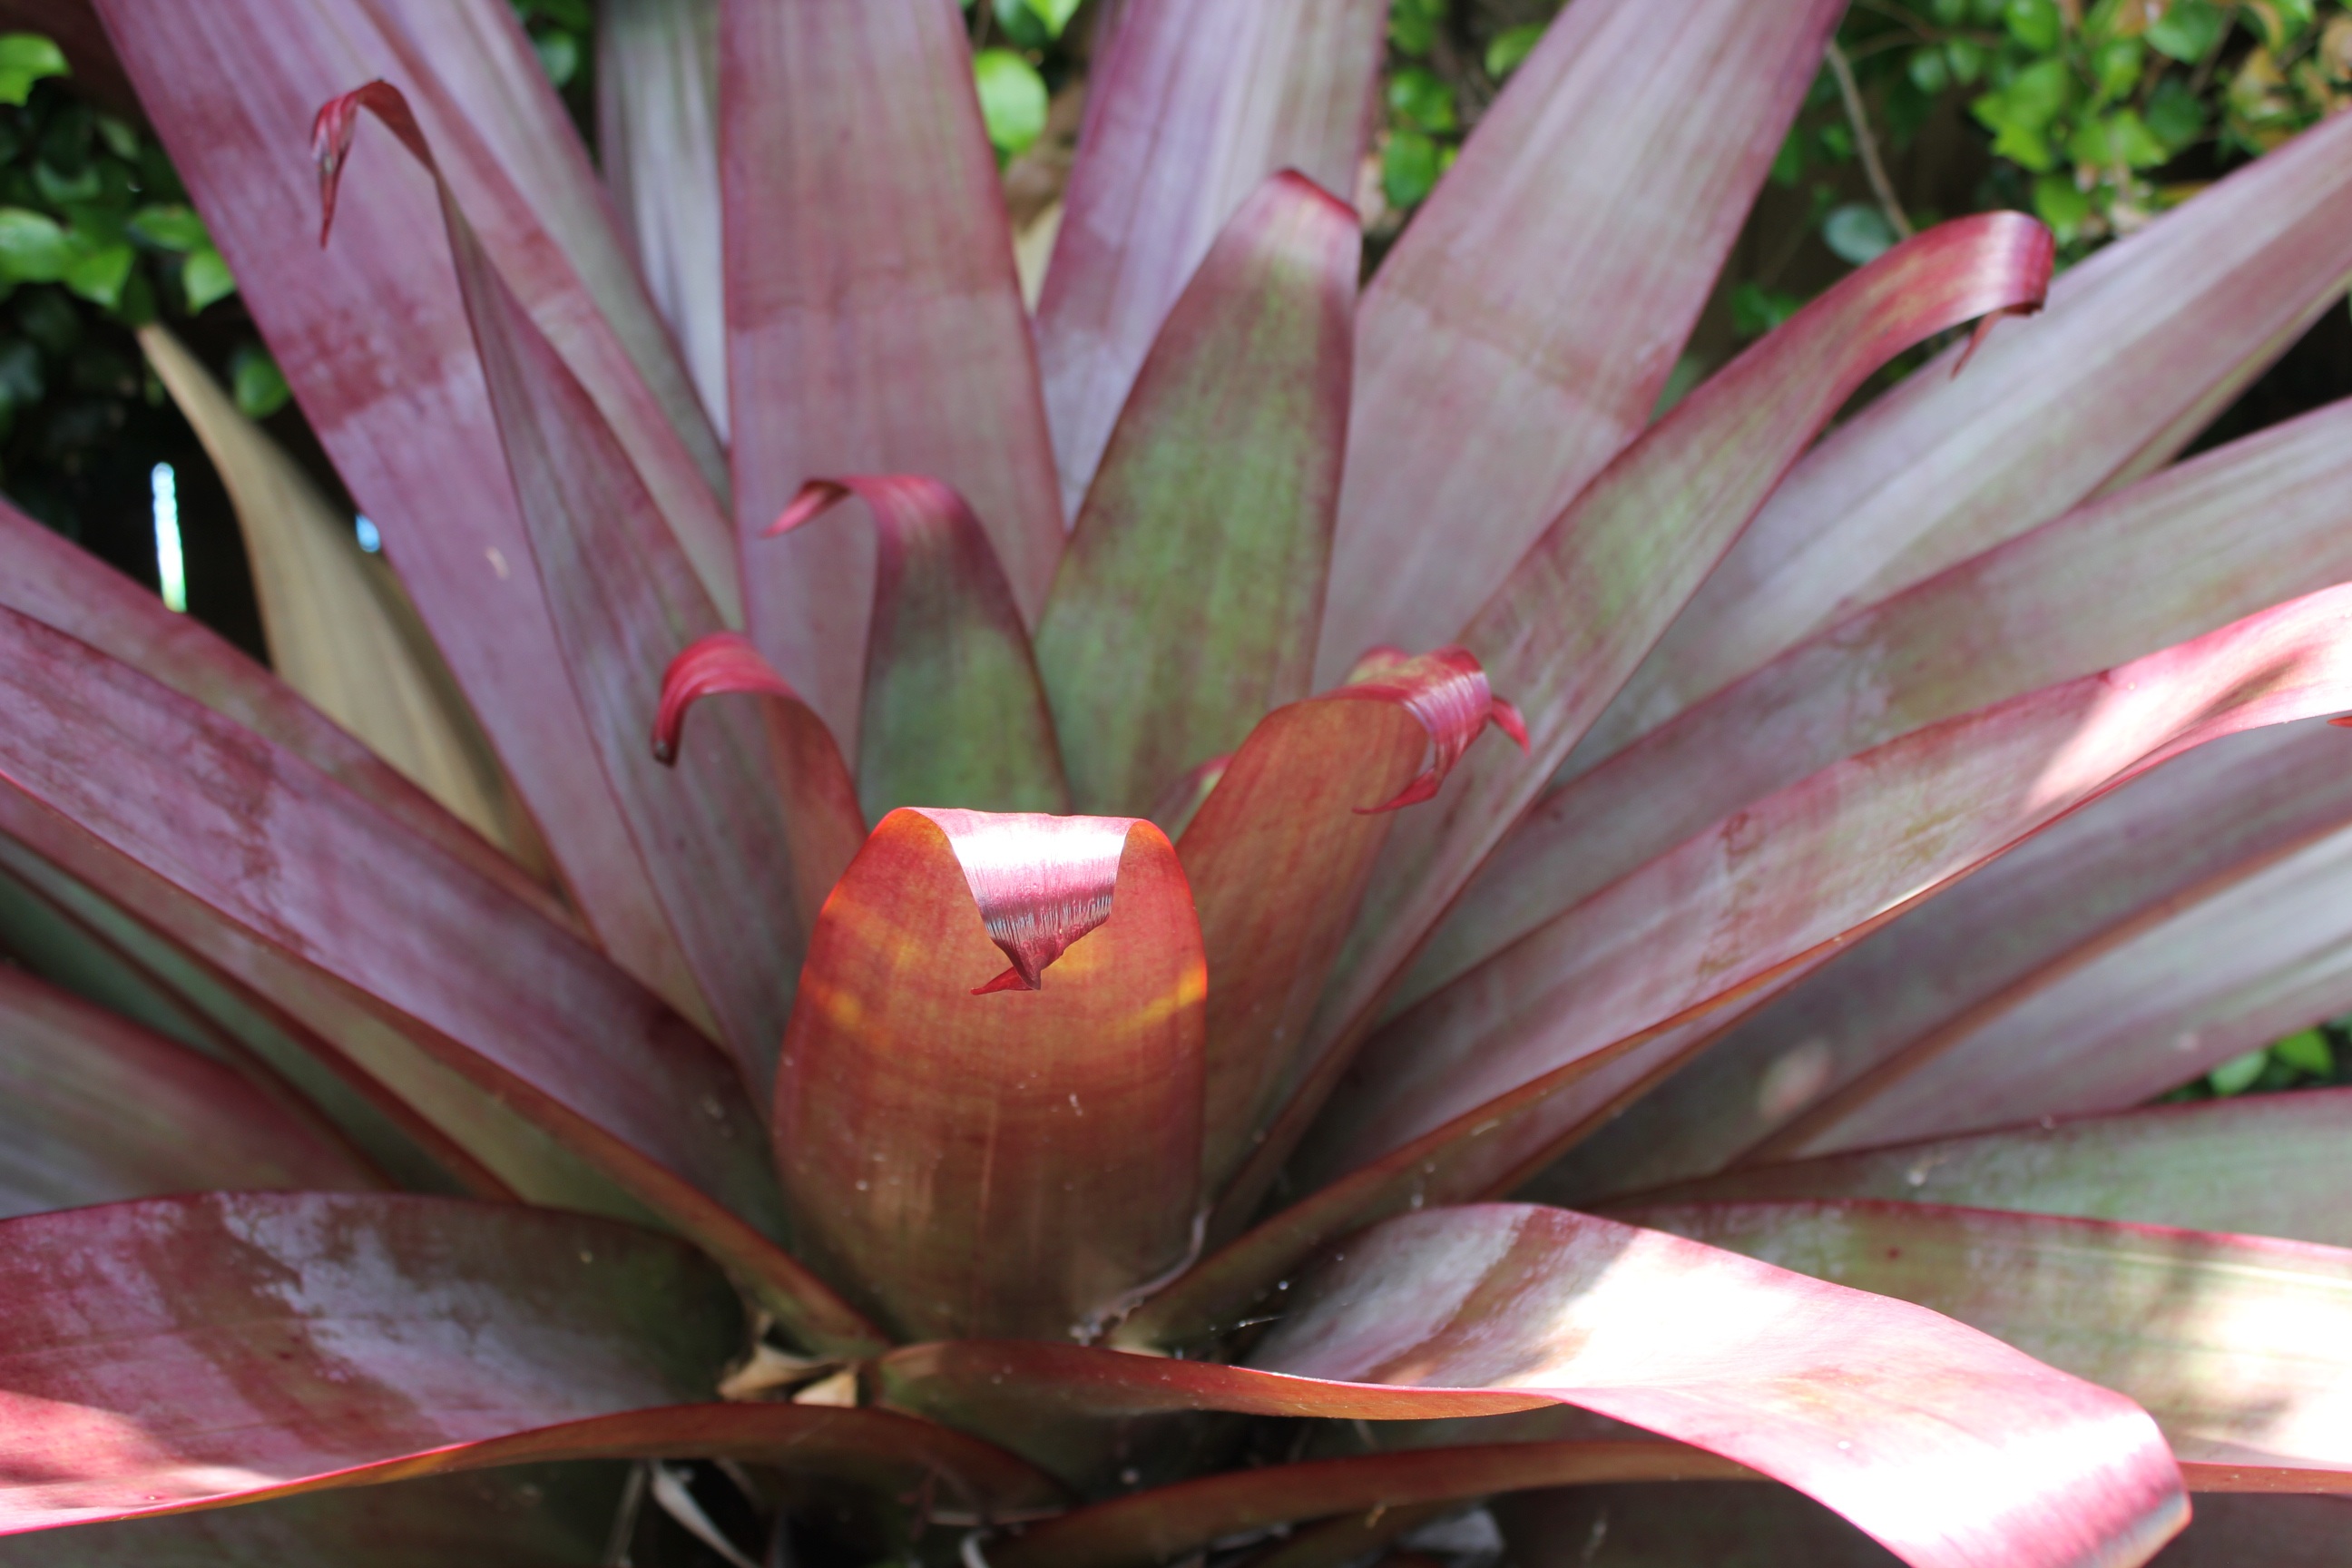
nature, plant, leaf, flower, petal, tropical, natural, botany, succulent, garden, flora, botanical, flowering plant, plant stem, land plant